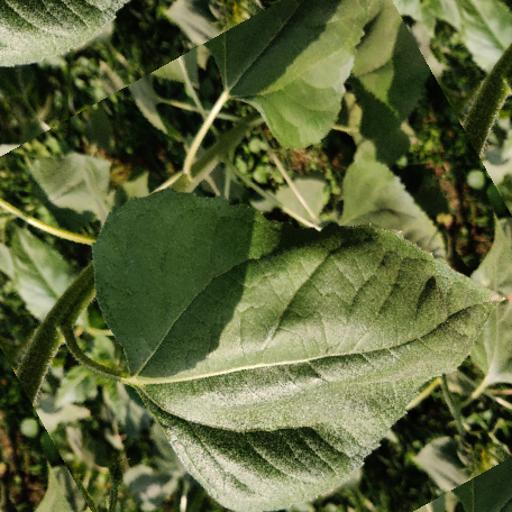
Label: Fresh_leaf